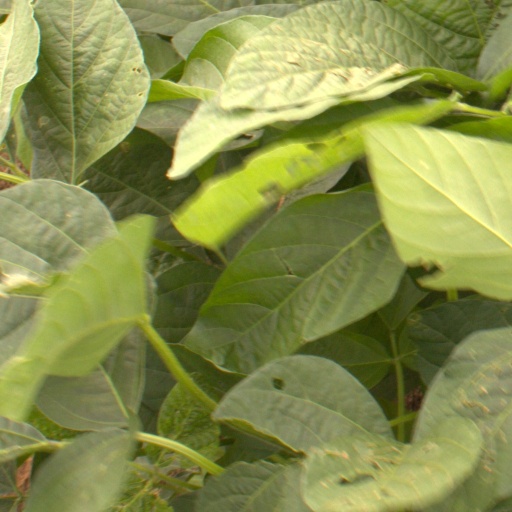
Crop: soybean